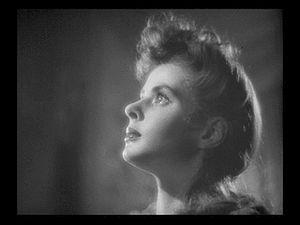
Docteur Jekyll et M. Hyde est un film américain réalisé par Victor Fleming, sorti en 1941. Il s'agit d'une adaptation du célèbre roman de Robert Louis Stevenson, L'Étrange Cas du docteur Jekyll et de M. Hyde. Le rôle du docteur Jekyll est joué par Spencer Tracy.